Macedonian national costume

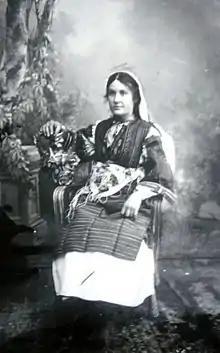
Woman from Bitola, dressed in traditional costume from Smilevo, photographed in the studio of the brothers Manaki in Bitola, between 1898 and 1912

Macedonian national costumes are part of the material culture of the Macedonian people and they are an important branch of the Macedonian folk art.